Comte de Paris (ship)

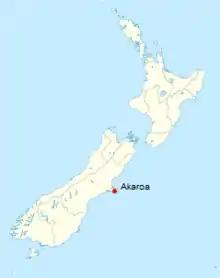
Akaroa, Banks Peninsula

The Comte de Paris was a French sailing ship bound for Akaroa, New Zealand, in 1840. The purpose of the voyage was to develop a French colony in the South Island of New Zealand. The voyage was led by the Commissioner of the King of France, Captain Charles Lavaud, who was to represent the French in New Zealand until a governor arrived.